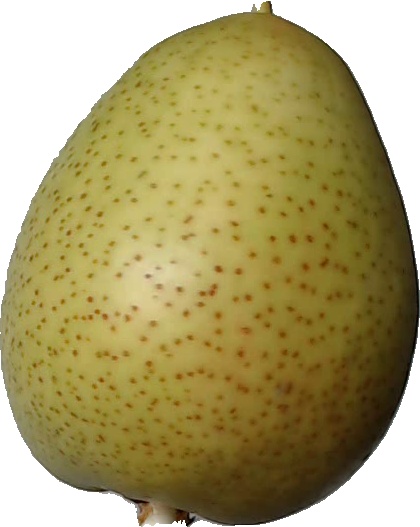
Label: pear_1